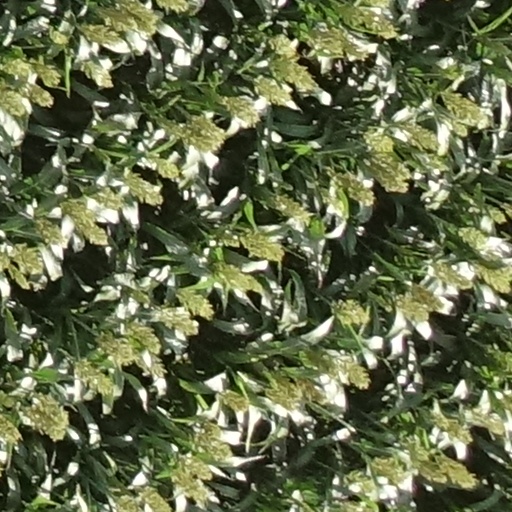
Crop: sorghum